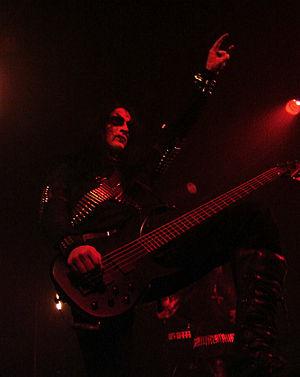
Gorgoroth, concert du 20/11/07 à la Locomotive à Paris.King.